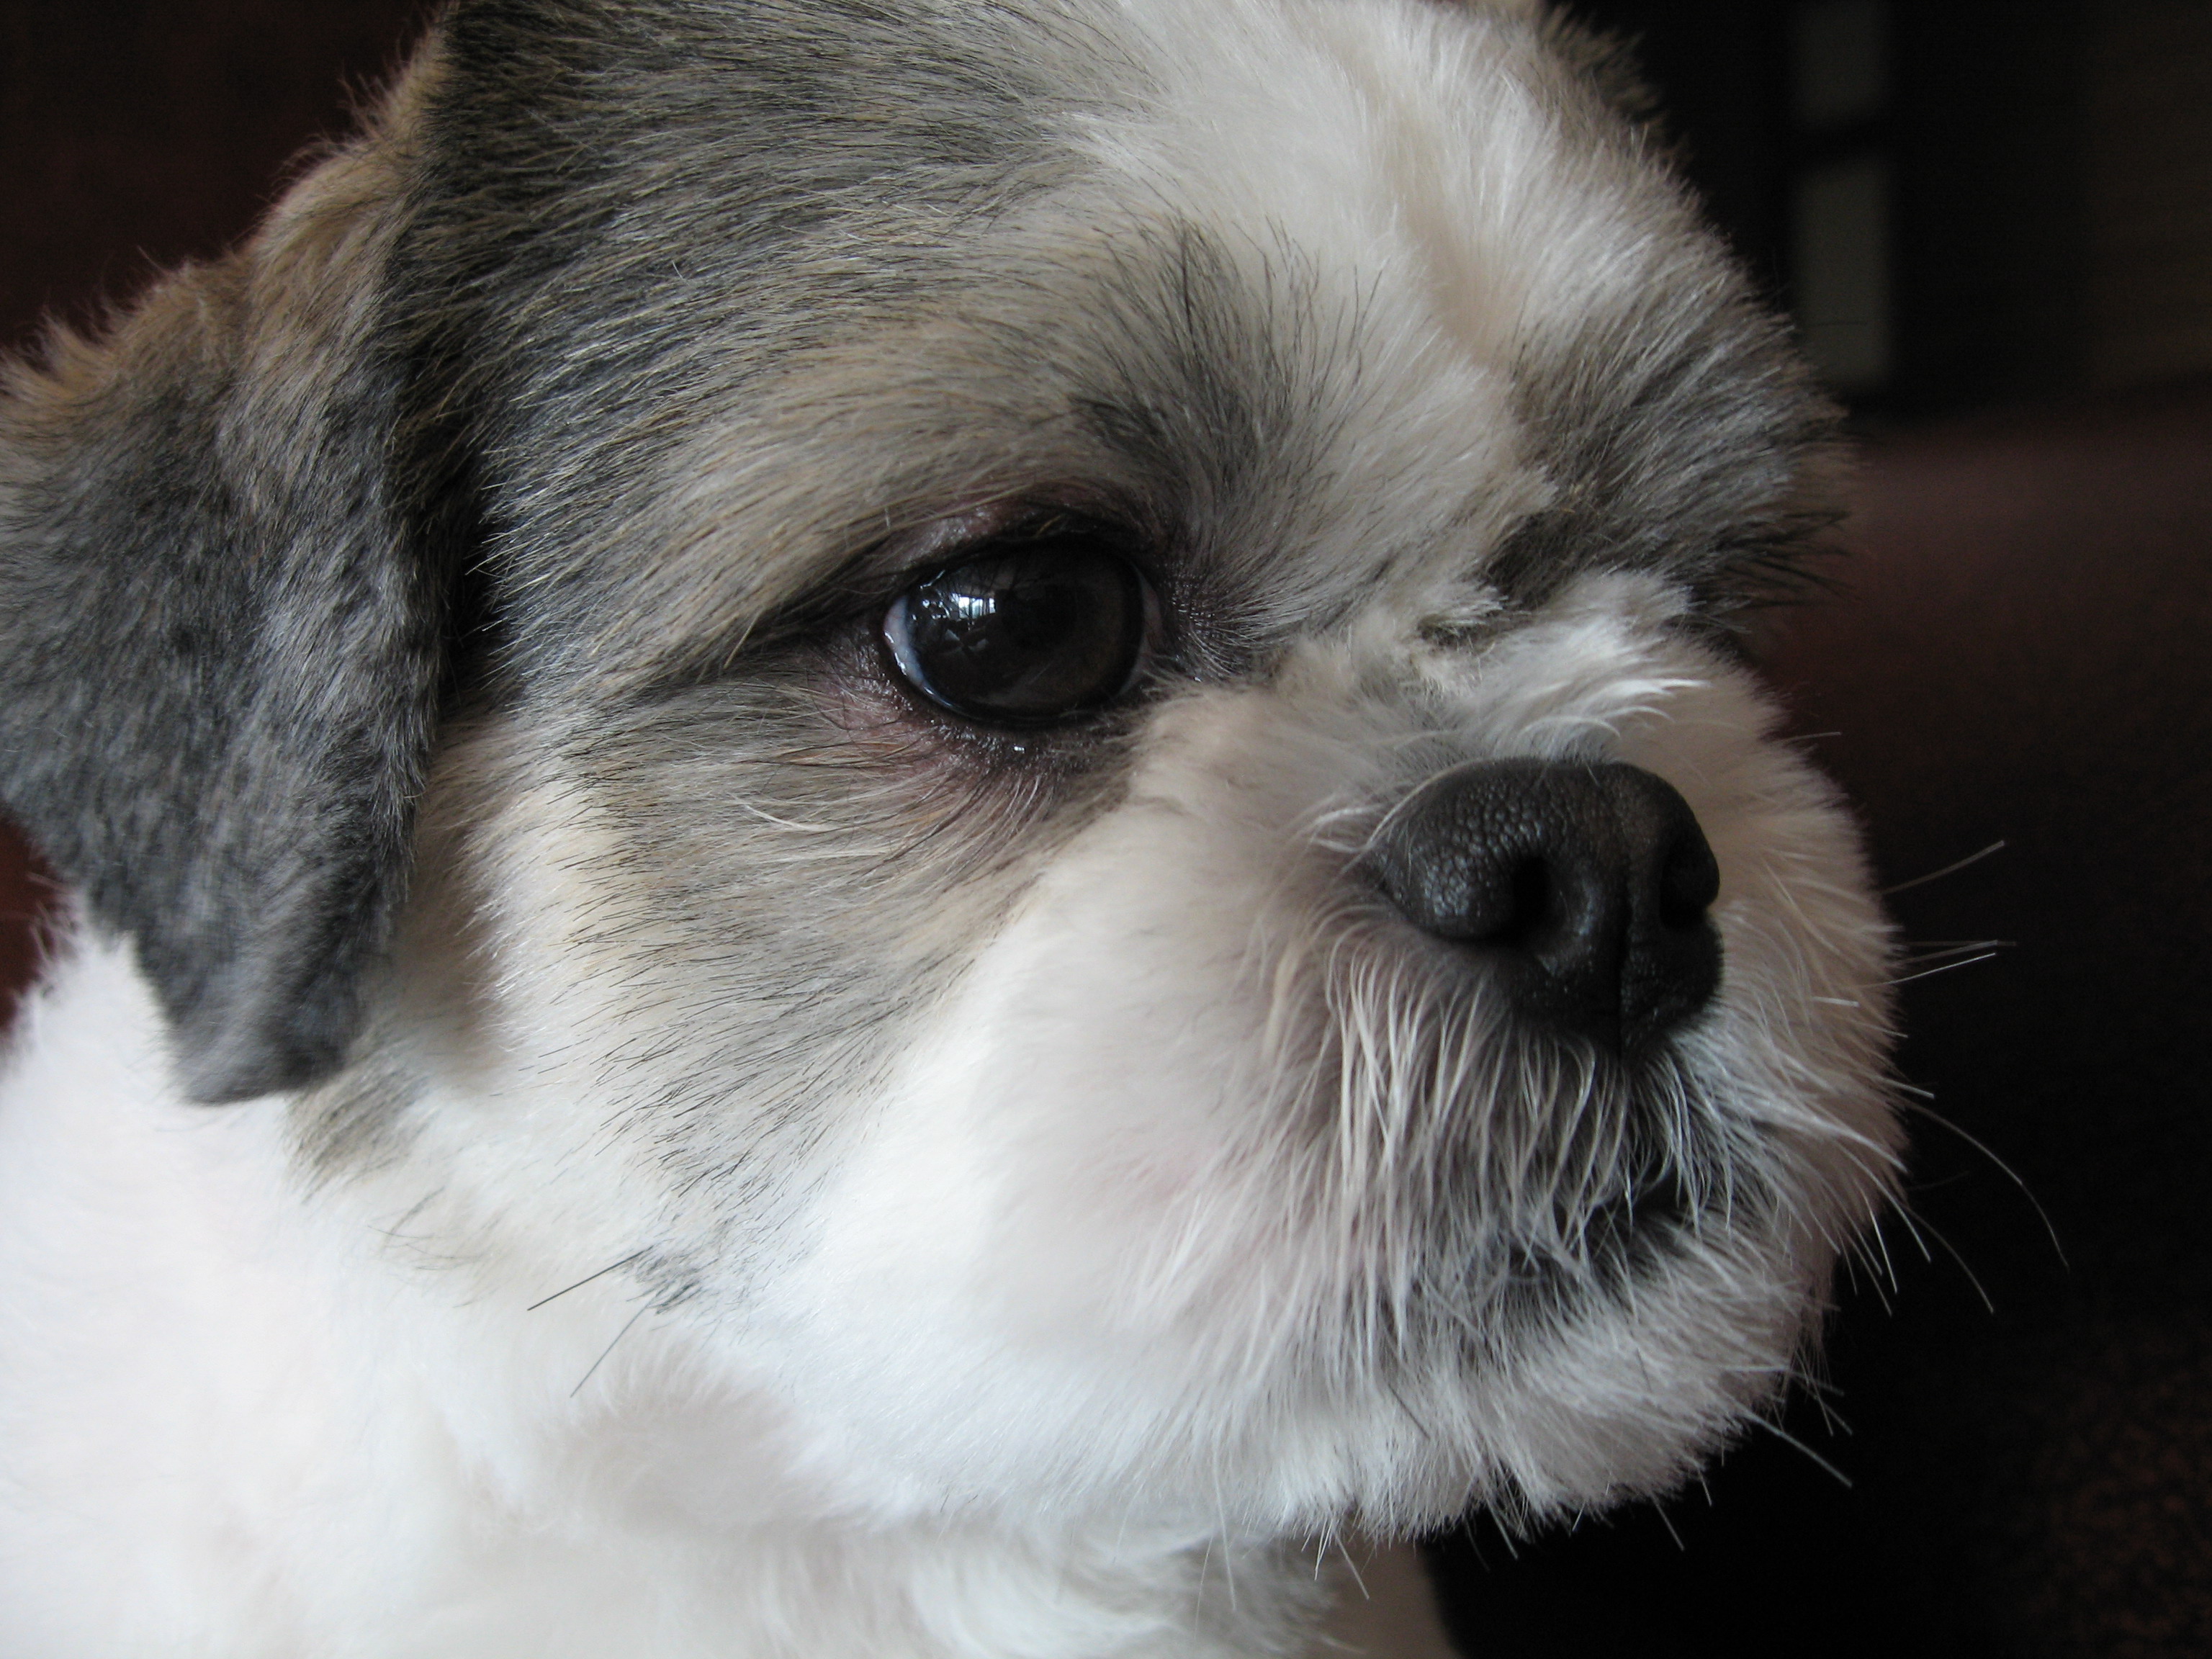
dog, dog like mammal, dog breed, dog breed group, snout, eye, shih tzu, havanese, lhasa apso, puppy, carnivoran, lowchen, whiskers, fur, morkie, companion dog, schnoodle, terrier, dandie dinmont terrier